Dmitri Osipov (footballer)

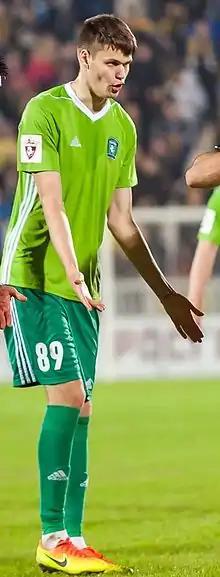
Osipov with Tom Tomsk in 2017

Dmitri Vyacheslavovich Osipov (born 14 February 1996) is a Russian football player who plays for Torpedo Miass.